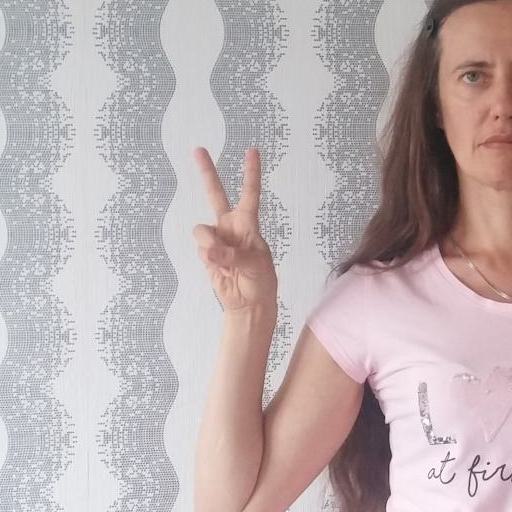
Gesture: peace